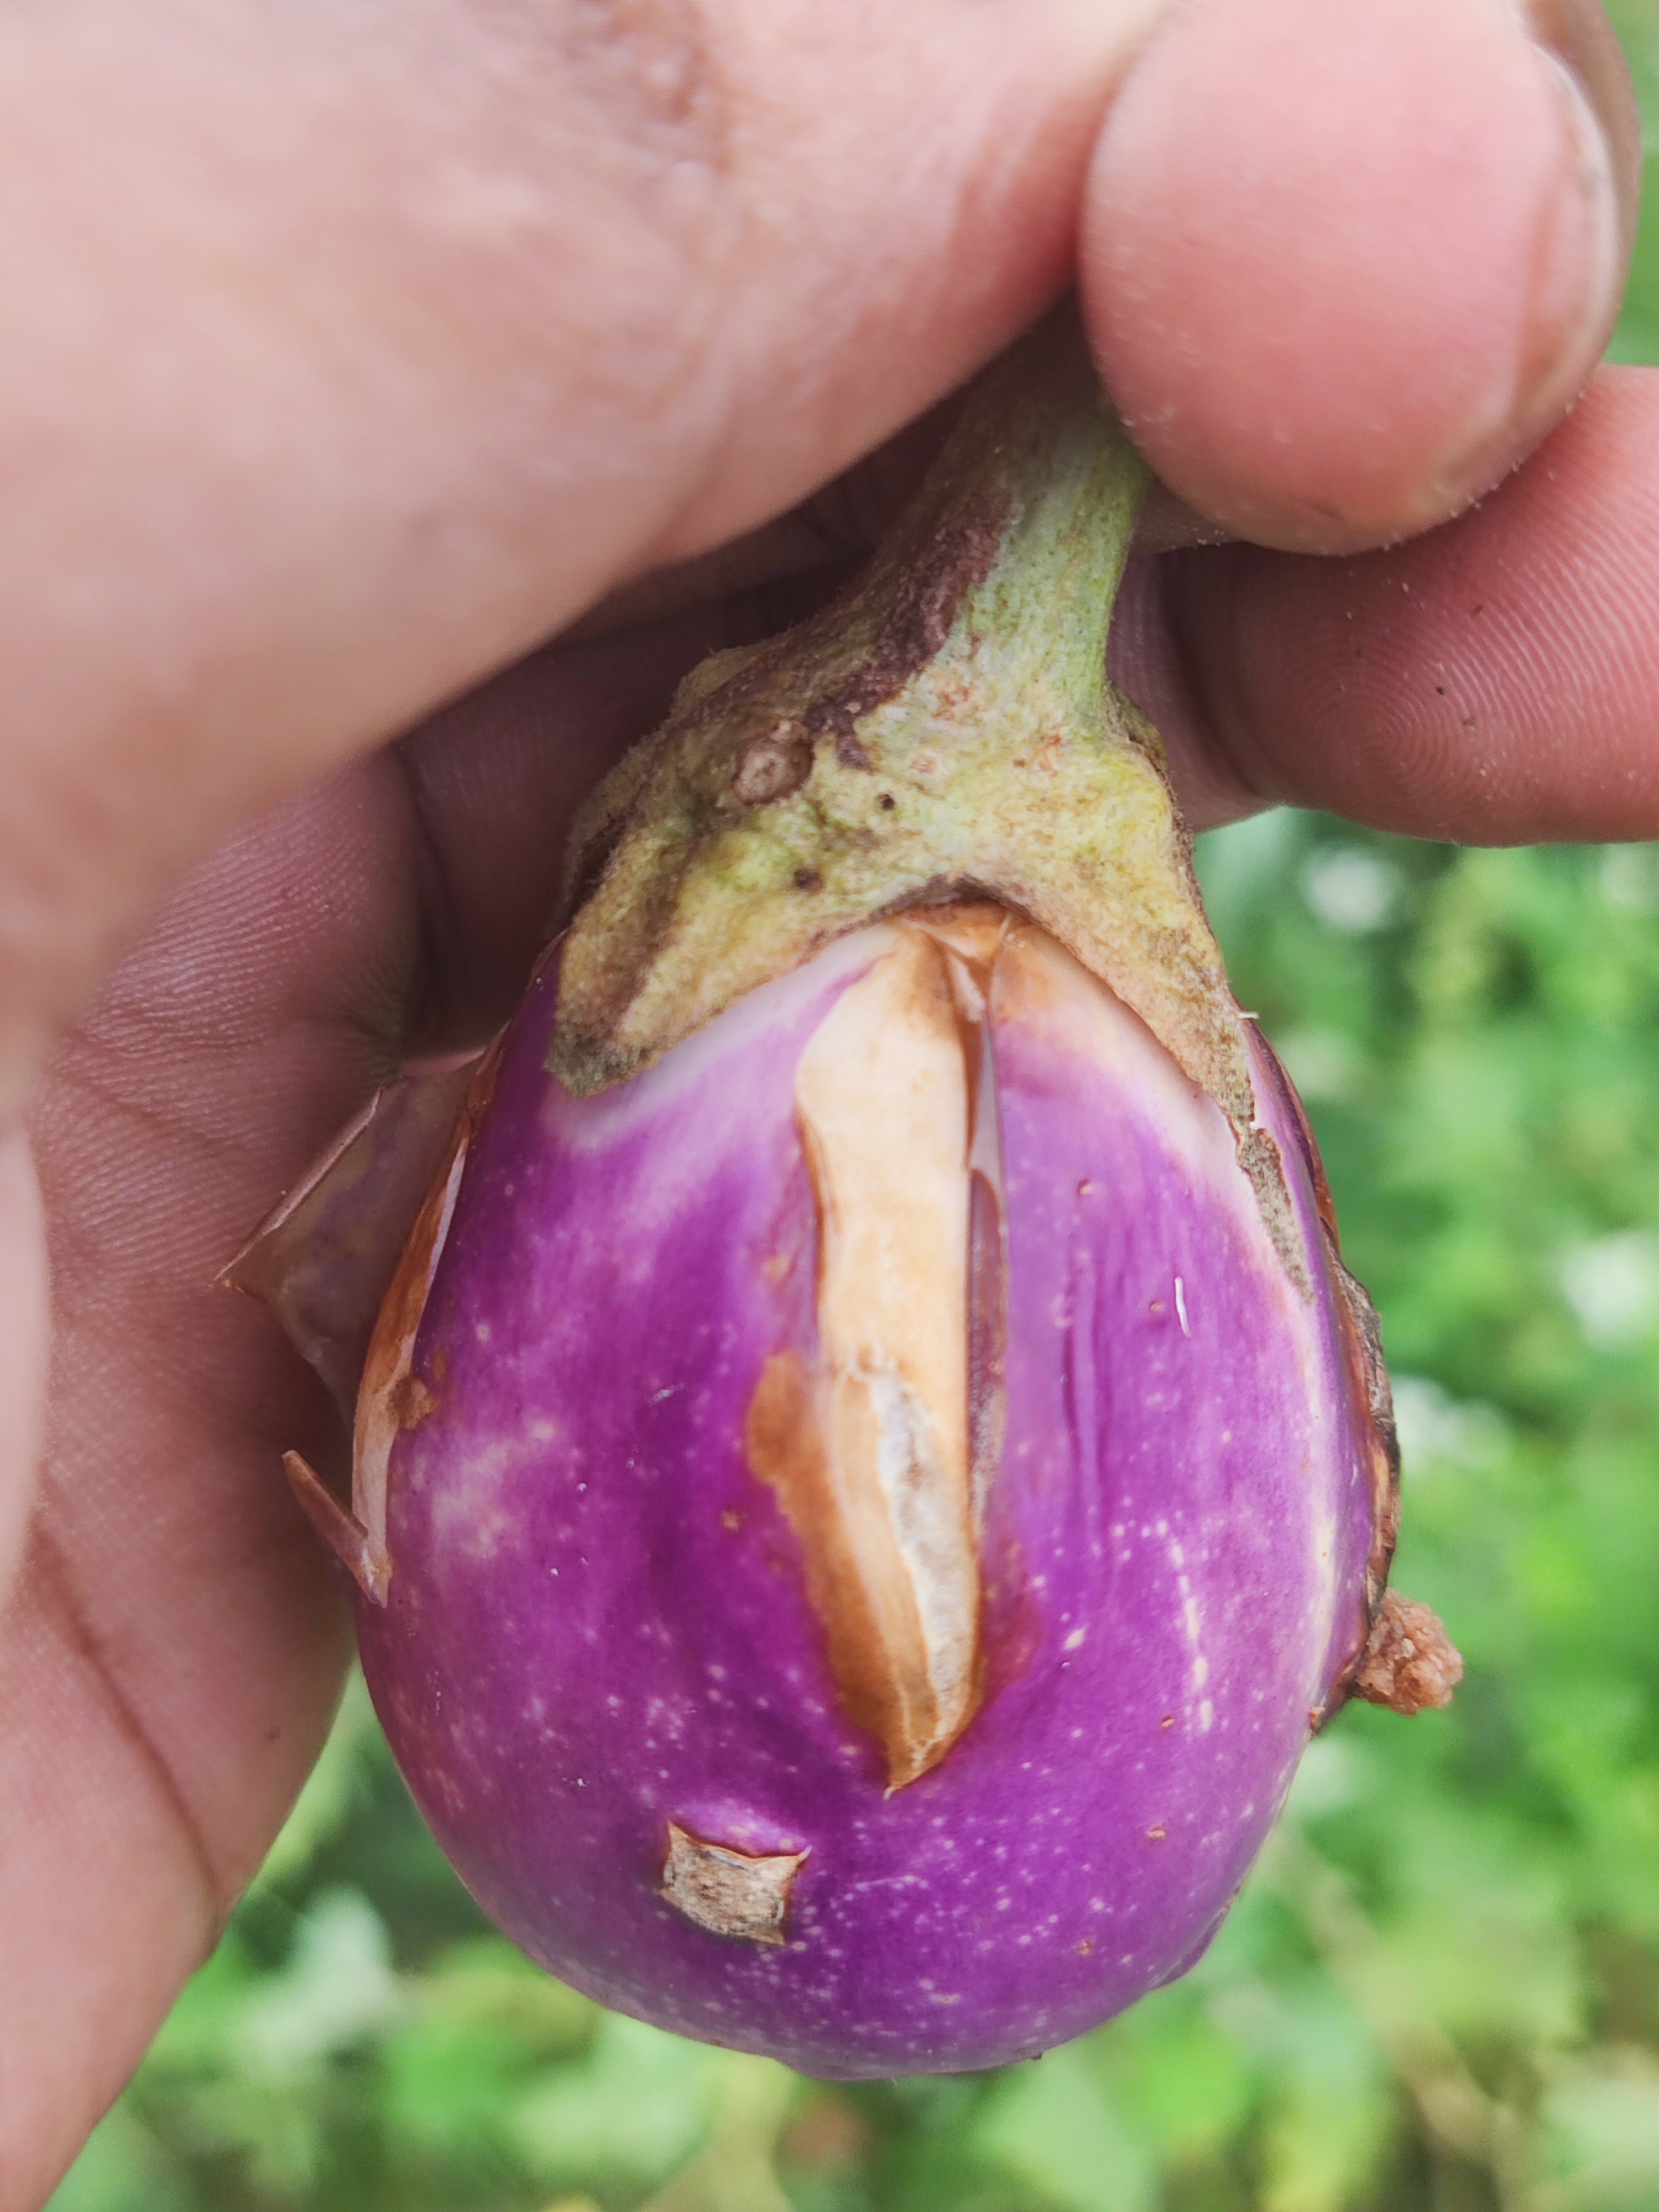
Label: Brinjal Fruit Creaking